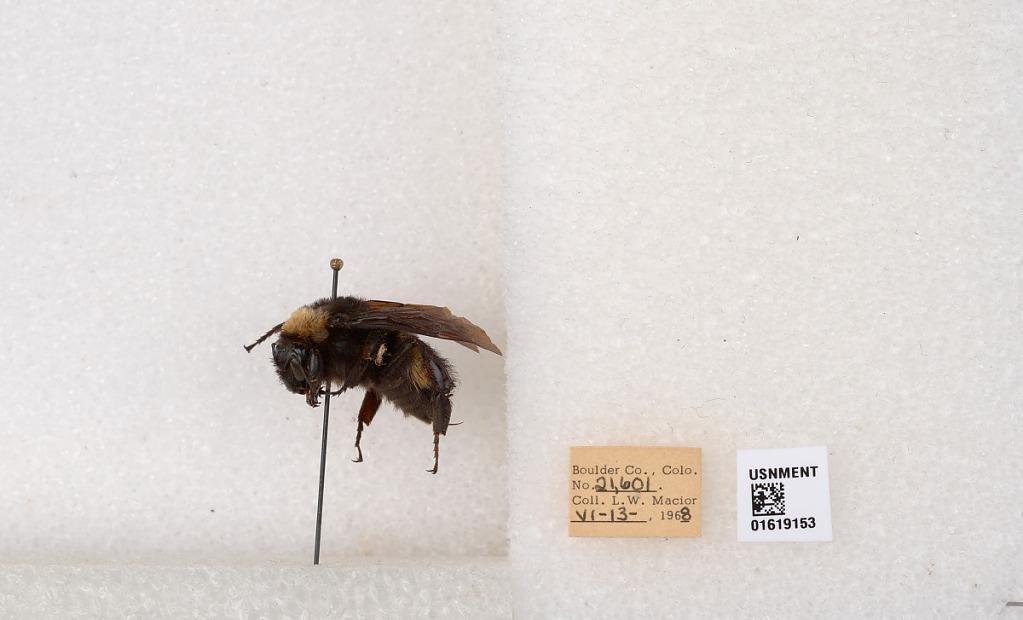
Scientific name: Bombus (Bombus) nevadensis auricormus
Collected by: L. Macior
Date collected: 1968-6-13
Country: United States
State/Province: Colorado
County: Boulder
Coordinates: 40.0925, -105.358